Lisa Andreas

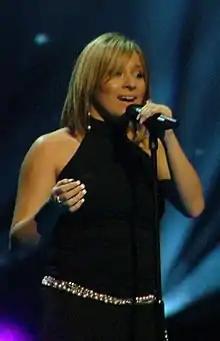
Lisa Andreas during a rehearsal at the Eurovision Song Contest 2004 in Istanbul

Lisa Jayne Porter (' Large; 22 December 1987), better known by the stage name Lisa Andreas, is an English-Cypriot singer, dancer and artist, best known for representing Cyprus in the Eurovision Song Contest 2004 with the song "Stronger Every Minute".